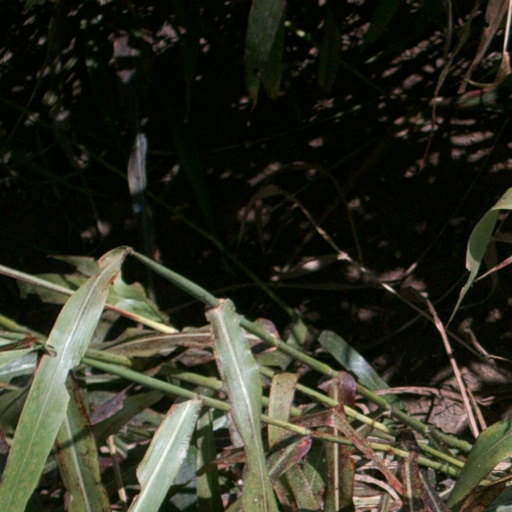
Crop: sorghum